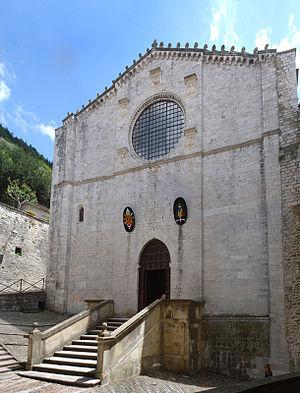
La liste suivante recense les cathédrales en Italie.
La cathédrale de Gubbio est le nom commun donné à la chiesa dei Santi Mariano e Giacomo martiri, la cathédrale du diocèse de Gubbio, en Ombrie.